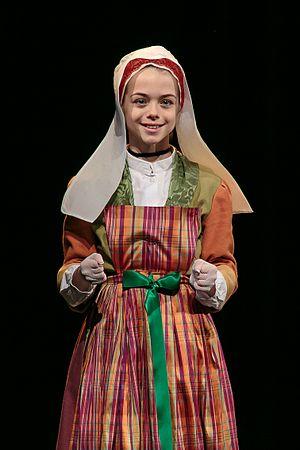
Spectacle de l'ensemble Bleuniadur Enfants (pays du Léon) pour les 21 ans du Bagad Bro An Aberioù à Plabennec, salle Tanguy Malmanche, le 16 avril 2016.
Bleuniadur, ensemble des Arts et Traditions Populaires du Léon, est un ballet de pays de musiques et de danses de Bretagne créé à Saint-Pol-de-Léon en 1978. C'est l'esprit de la région du Léon, à l'identité culturelle forte et l'ouverture sur le monde par la mer, qui a fondé Bleuniadur, entre tradition et modernité.